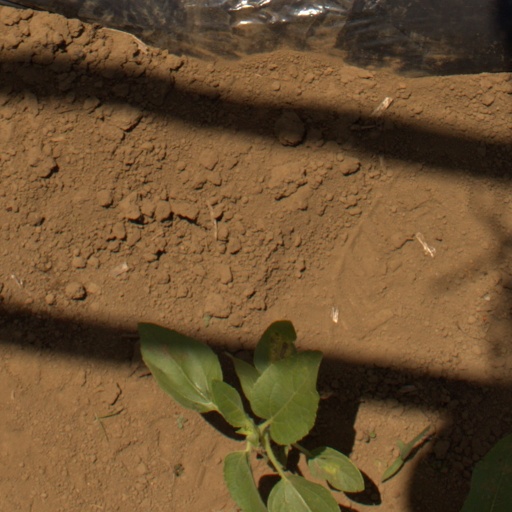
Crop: Jerusalem artichoke